John Monash Science School

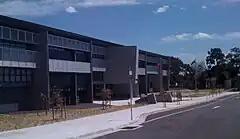
Main entrance to the school

The John Monash Science School is a government-funded co-educational academically selective and specialist secondary day school, located on the campus of Monash University, in Melbourne, Victoria, Australia. The school specialises in science and technologies and is the state's first specialist science secondary school. A joint venture between the Government of Victoria and Monash University, the school opened in 2009 with one Year 10 class; and as of 2010 it was running at its full capacity of approximately 660 students. The school is named in honour of Sir John Monash.